New England hotspot

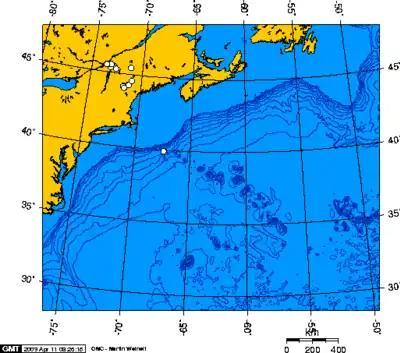
A portion of the track of the New England hotspot. The westernmost white dot is Mont Royal in Montreal. The white dot just off the continental shelf is the Bear seamount.

The New England hotspot, also referred to as the Great Meteor hotspot and sometimes the Monteregian hotspot, is a volcanic hotspot in the North Atlantic Ocean. It created the Monteregian Hills intrusions in Montreal and Montérégie, the White Mountains intrusions in New Hampshire, the New England and Corner Rise seamounts off the coast of North America, and the Seewarte Seamounts east of the Mid-Atlantic Ridge on the African Plate, the latter of which include its most recent eruptive center, the Great Meteor Seamount. The New England, Great Meteor, or Monteregian hotspot track has been used to estimate the movement of the North American Plate away from the African Plate from the early Cretaceous period to the present using the fixed hotspot reference frame.